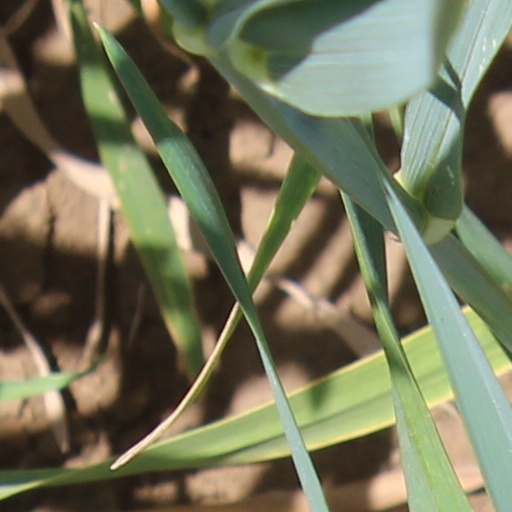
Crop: wheat